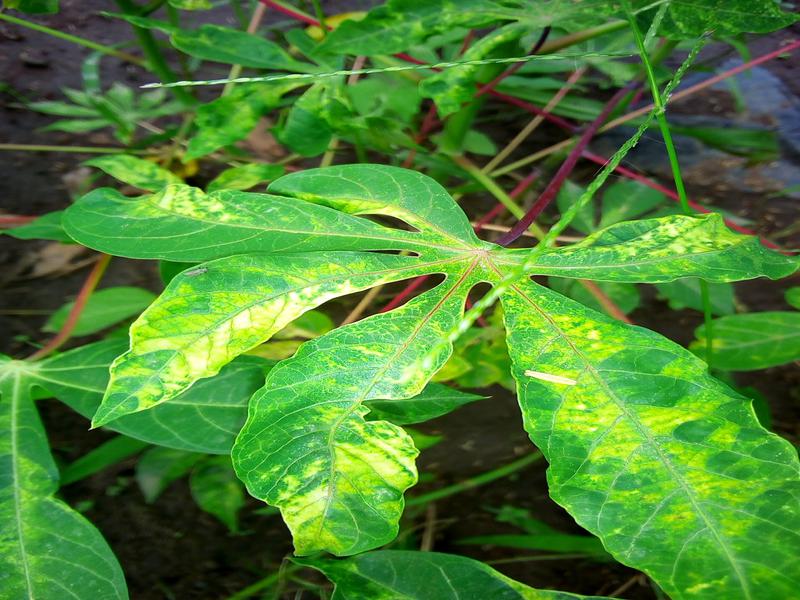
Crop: cassava
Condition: mosaic_disease